State Comptroller of Israel

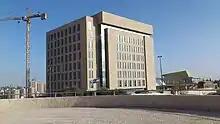
Offices of the State Comptroller of Israel

The state comptroller's office is divided into five major inspection units. The first four units are concerned, respectively, with ministries, defense services, local authorities, and corporations; the fifth inspection unit deals with public complaints concerning government bodies.